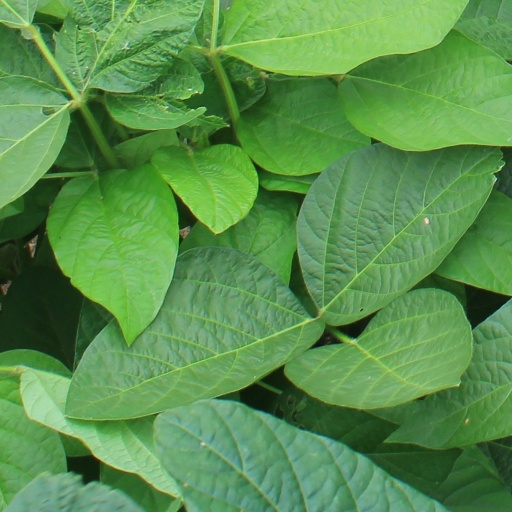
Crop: soybean